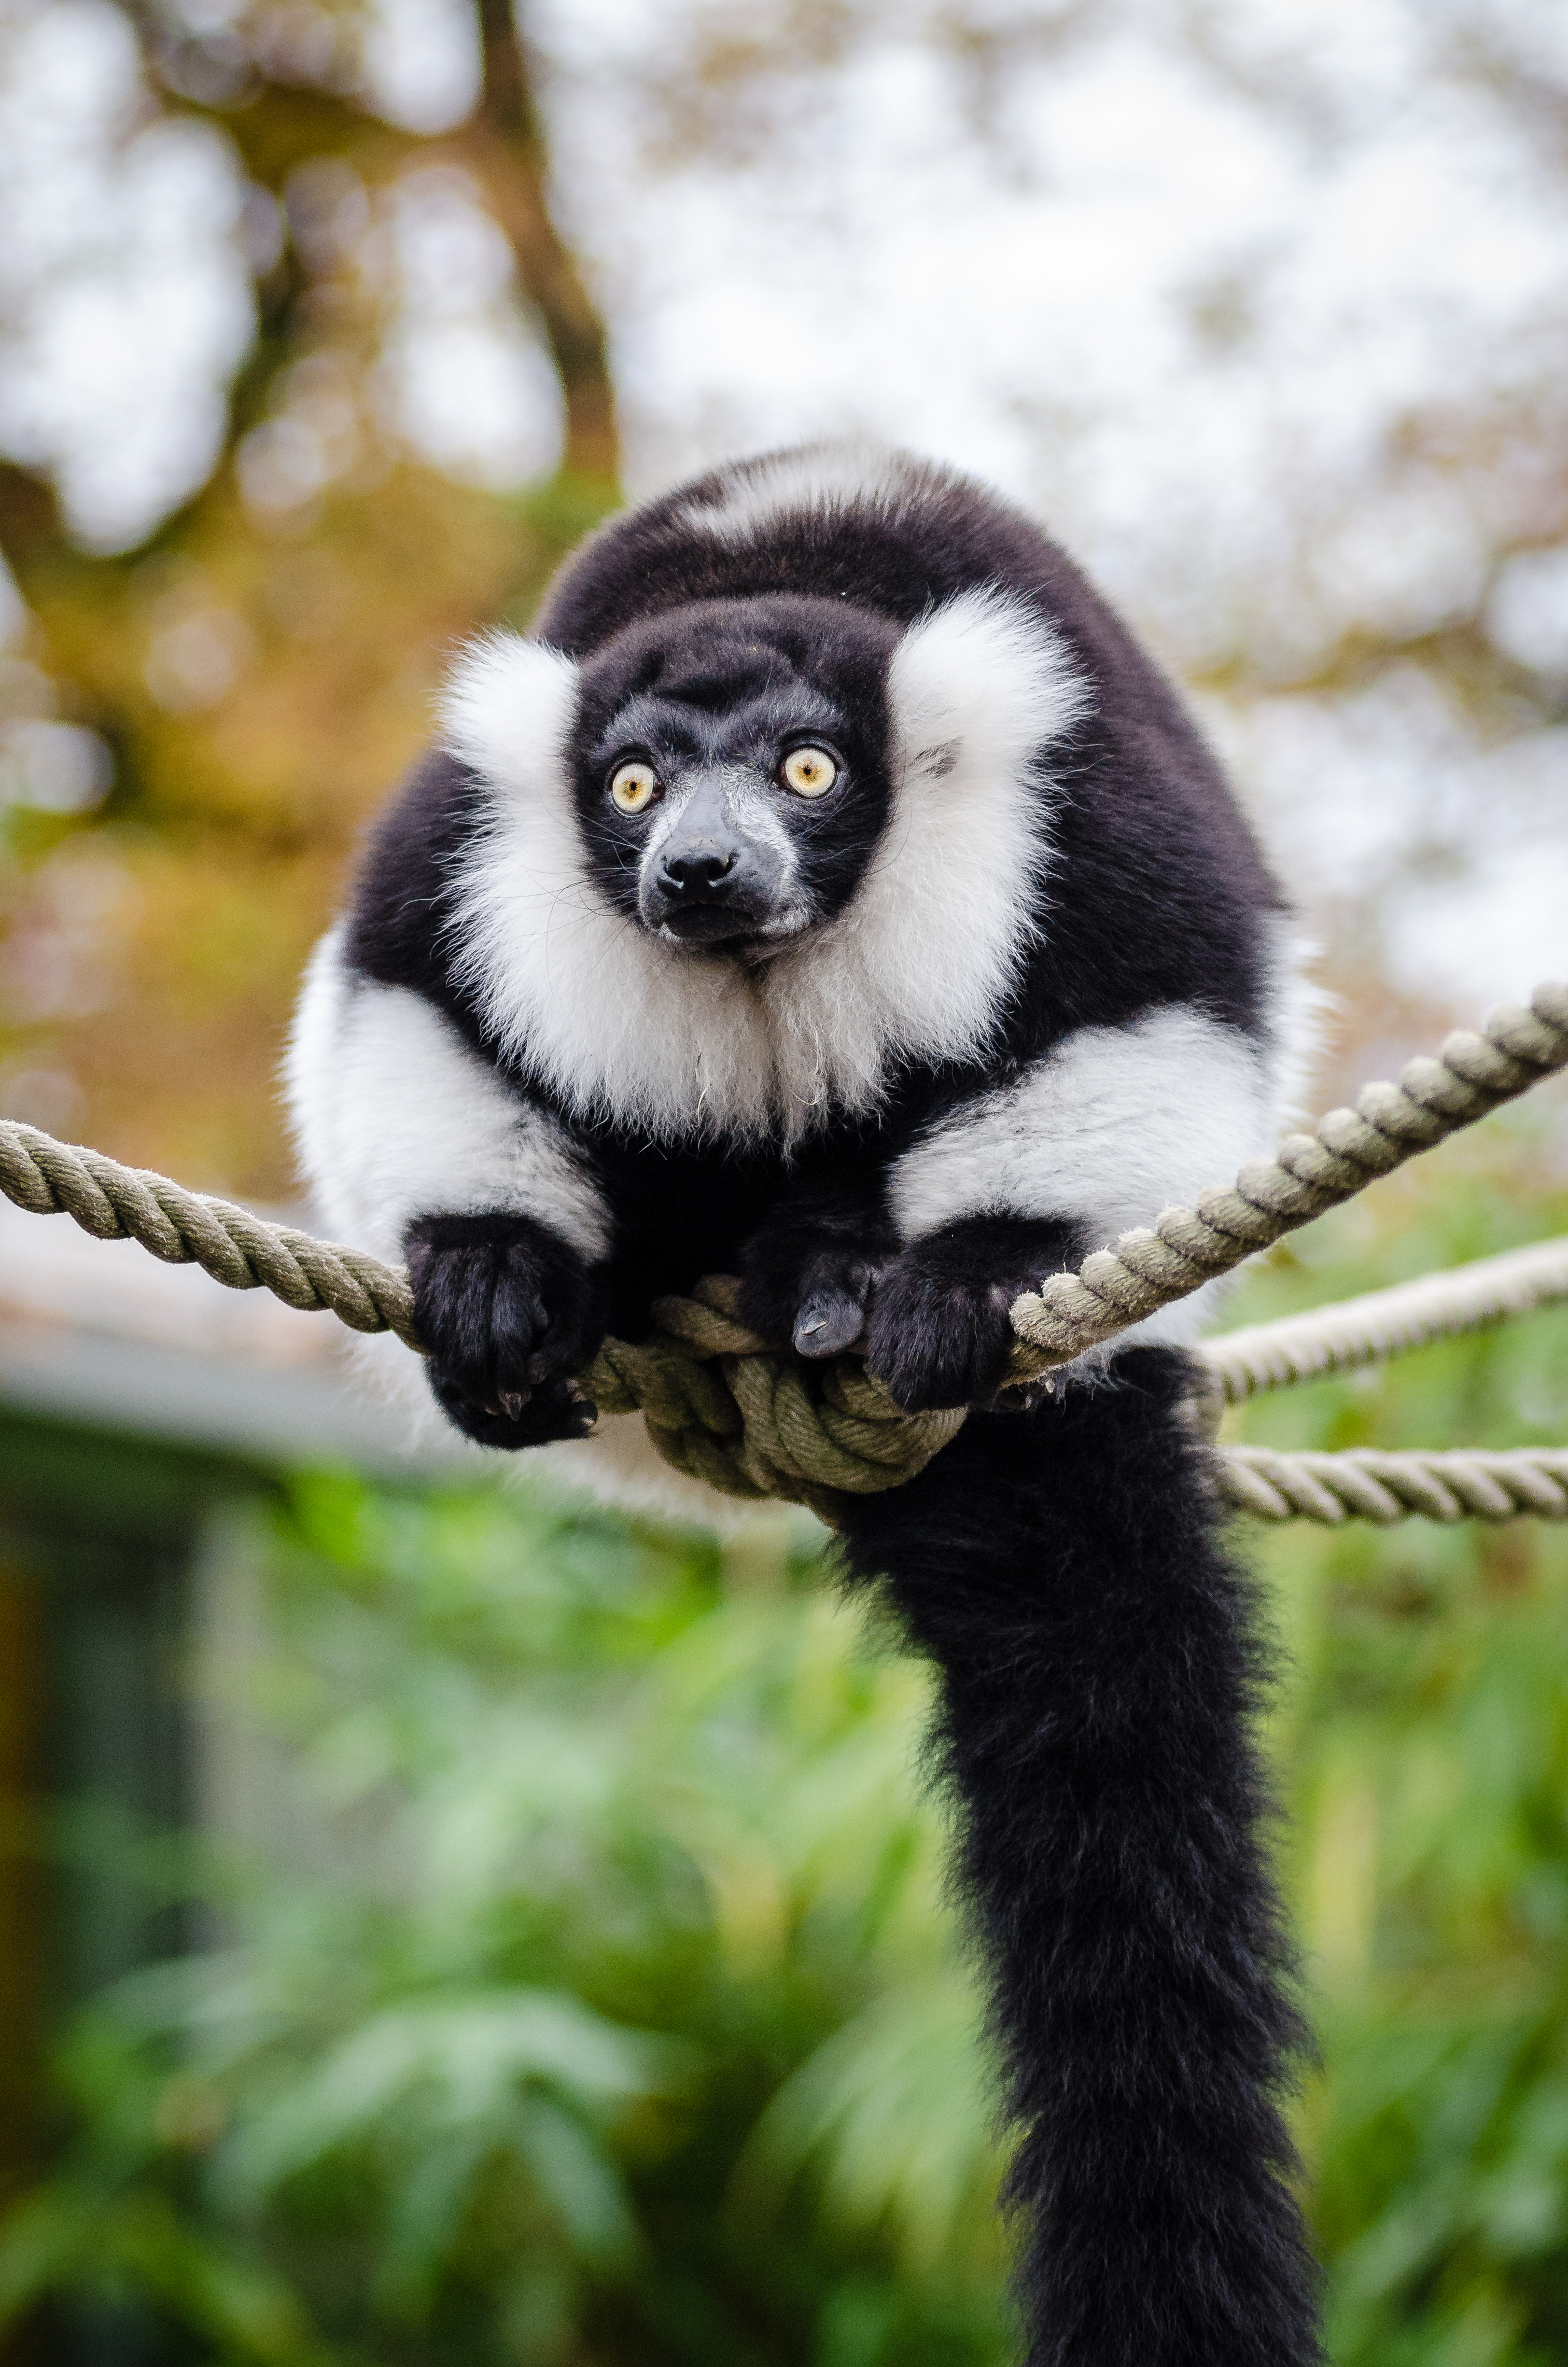
tree, branch, bokeh, white, feet, animal, cute, wildlife, zoo, fur, green, red, foot, mammal, nikon, black, blurred, fauna, primate, world, leaves, eyes, festival, et, background, eye, domain, gibbon, public, endangered, madagascar, vertebrate, noir, blanc, negro, blanco, germany, deutschland, schwarz, y, day, schwarzweis, tier, fell, augen, adorable, bamboo, lemur, critically, niedlich, tierpark, bambus, madagaskar, iucn, list, ruffed, weiser, vari, lemuren, auge, fus, rufo, bianconero, wari, vareciapretoebranco, svartvit, var, fuse, gr n, new world monkey